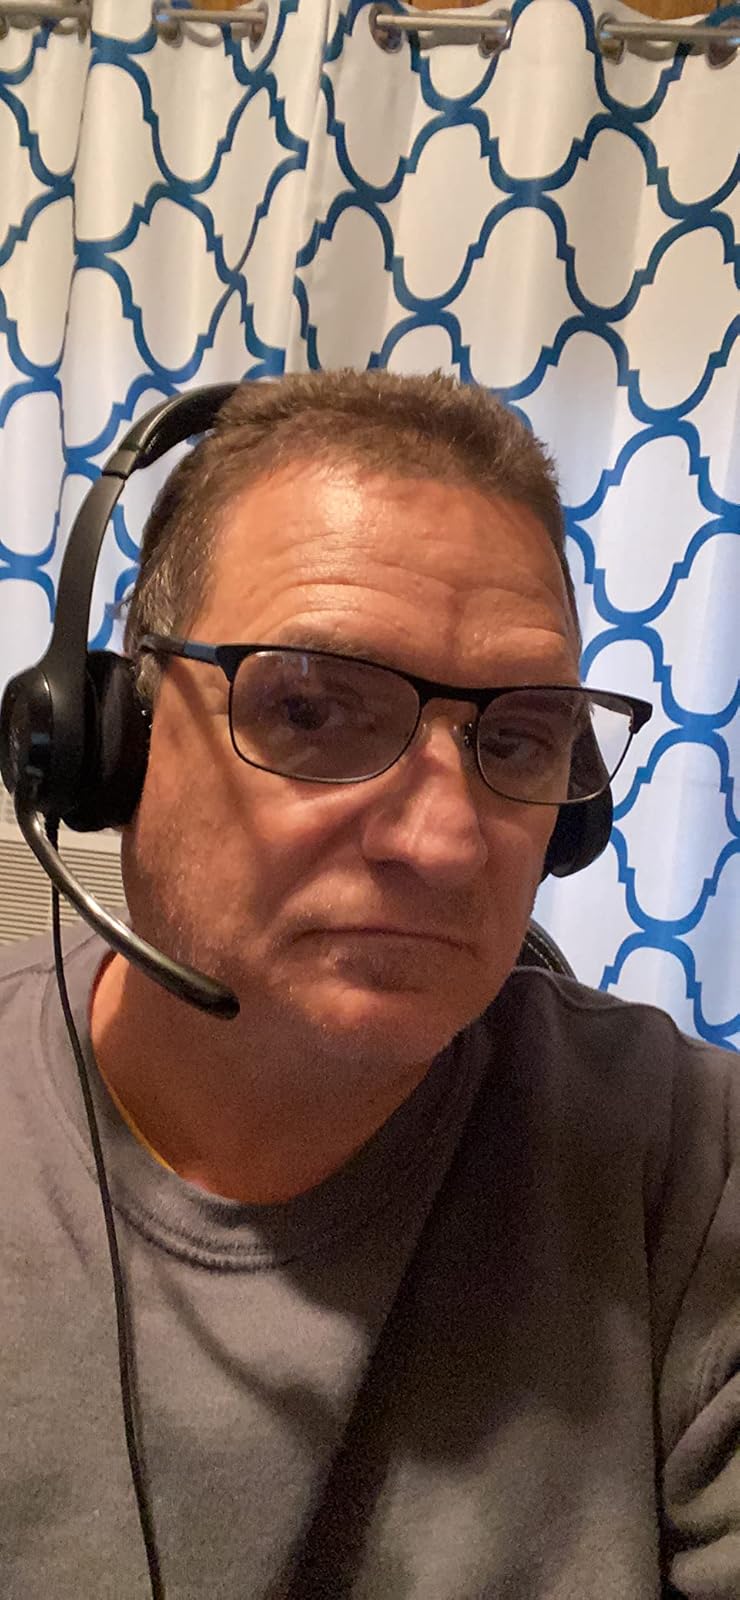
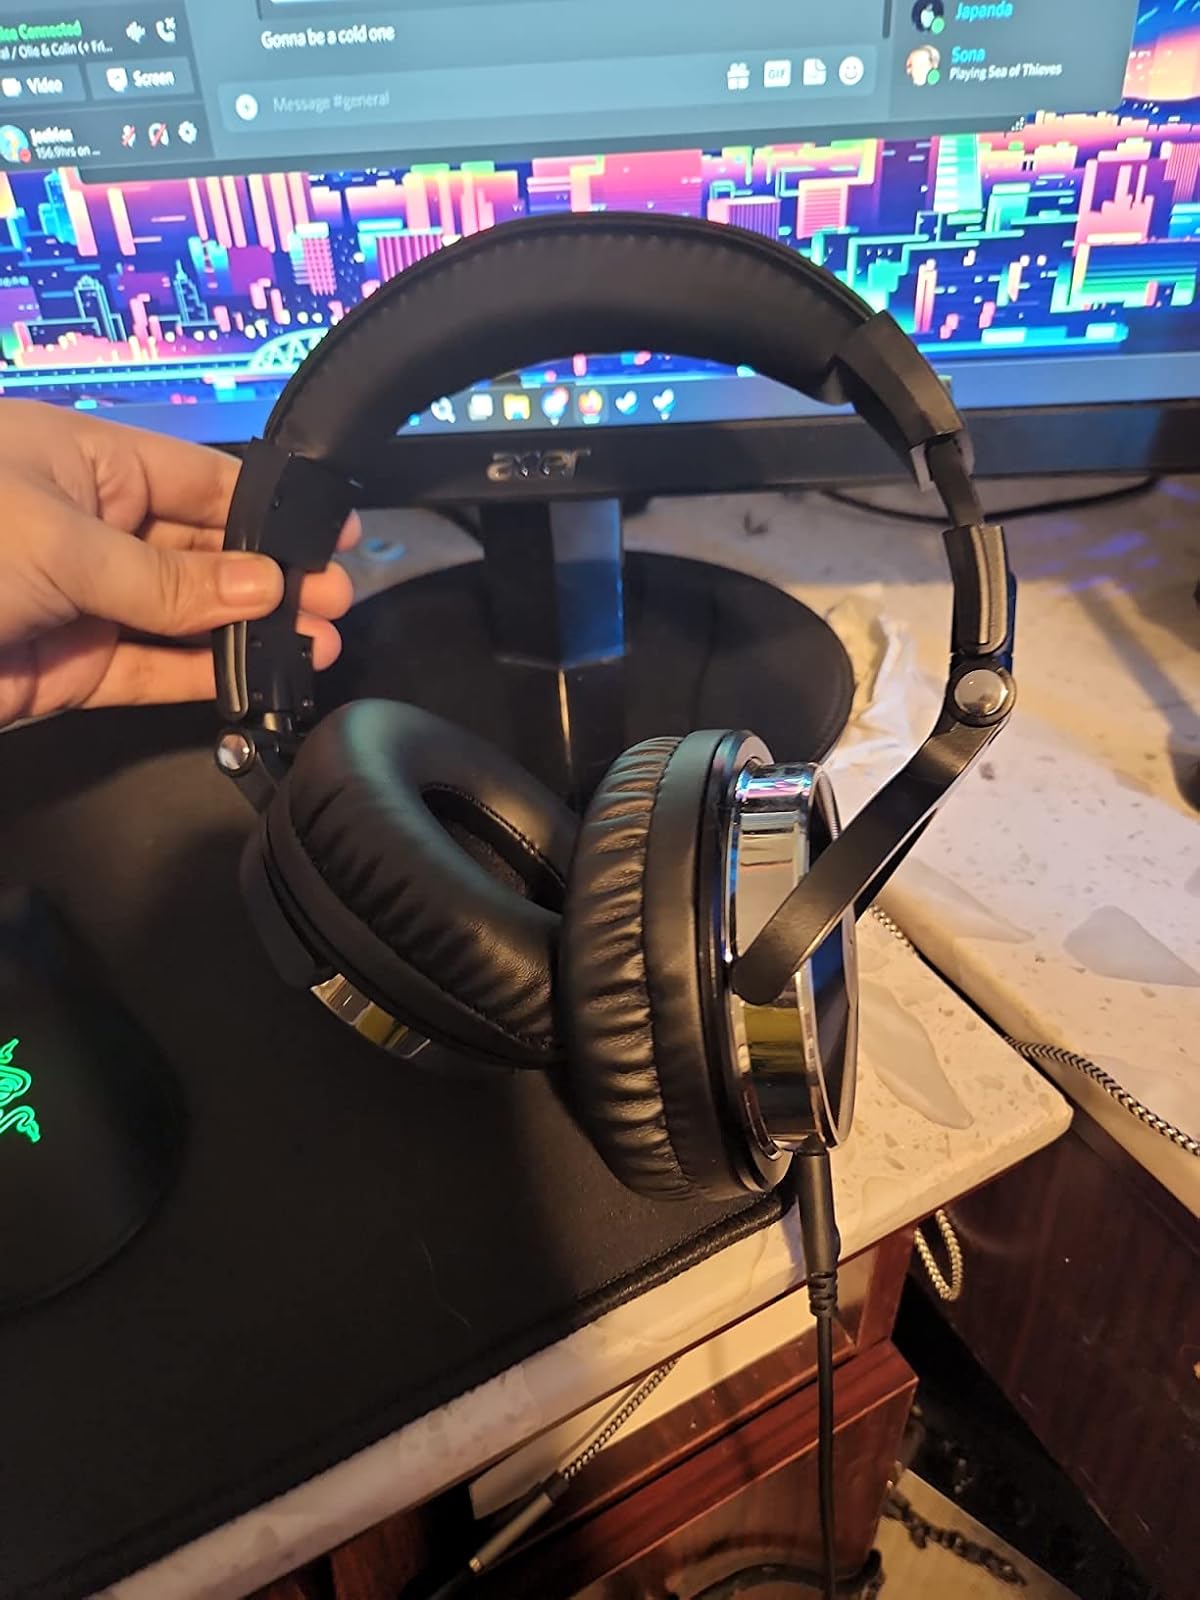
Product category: headphones
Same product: no